François Spoerry

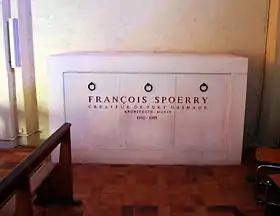
His tomb at the church in Port Grimaud

On 27 October 1945, Spoerry married Joy Pierrette Besse (1923–1952). Spoerry and his wife had two sons, Yves and Bernard.